Paul Zsolnay Verlag

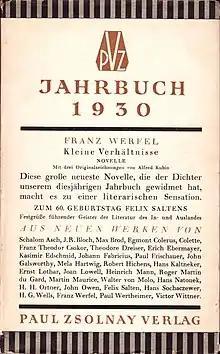
In the 1920s and 1930s, Paul Zsolnay Verlag published yearbooks containing new pieces, excerpts from the catalogue, felicitations, and other material.

Paul Zsolnay Verlag is an Austrian publishing company.